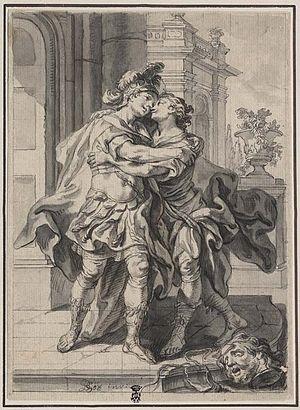
L’homosexualité et d'autres thèmes comme le changement de sexe ou la bisexualité sont présents dans la littérature depuis les origines, et de plus en plus fréquents dans les livres contemporains. Dans ces œuvres, il est possible de distinguer deux traitements différents de l'homosexualité : le traitement d'un point de vue externe, s'adressant à la perception du public ; le traitement d'un point de vue intimiste, s'attachant à évoquer la vie amoureuse et sexuelle de personnes homosexuelles ou bisexuelles. Ces thèmes apparaissent dans de nombreux chefs-d'œuvre de la littérature générale.